Warburg Institute

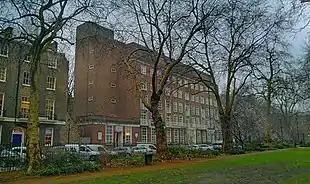
The Warburg as seen from Woburn Square

In 1933, under the shadow of Nazism, the institute was relocated to London, where, with the aid of Lord Lee of Fareham, Samuel Courtauld, and the Warburg family, it was installed in Thames House in 1934. The institute moved to the Imperial Institute Buildings in 1937. In 1944 it became associated with the University of London.